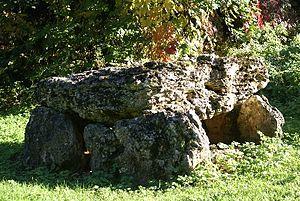
Dolmen de la Pierre Levée de la Garenne à Landes le Gaulois
Le département de Loir-et-Cher est issu de la Révolution qui crée les départements en 1790. Formé à partir de l'ancien comté de Blois, du duché de Vendôme, et d'autres petits territoires détachés de plus grandes entités, celui de Loir-et-Cher est artificiel, sans unité géographique ni historique. Mais Blois, désignée comme préfecture, retrouve le rôle qu'elle avait perdu depuis le départ de la cour royale à la fin du XVIᵉ siècle.
Landes-le-Gaulois est une commune française située dans le département de Loir-et-Cher en région Centre-Val de Loire.
La Pierre Levée de la Garenne, appelée aussi Pierre Levée de la Carrière ou Pierre Levée de la Chapelle Vendômoise, est un dolmen situé à Landes-le-Gaulois dans le département de Loir-et-Cher.